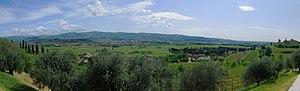
Vue panoramique de la colline de Castelrotto (San Pietro in Cariano Valpolicella VR ITALIE) à: Pedemonte, Arbizzano, Cengia, Campagnole, Quar, Montericco - villa palladienne Renaissance dans la distance de la Renaissance du XVIe siècle vénitien AD - Olive (Olea europaea) - vignes de variétés: Corvina Rondinella Molinara Corvinone Dindarella Oseleta Croatina - un matin en Avril 2014 Printemps - amplitude d'environ 180 ° photo panoramique en combinant environ 5 ou 6 photo avec Hugin pour les Mamme della Valpolicella (Mamans de la Valpolicella, contre la surconstruction et la spéculation de Valpolicella) - photographe Paolo Villa - Pentax K-5 II - objectif Tamron SP AF 17-50mm F2, 8
Le Valpolicella est un vin italien sec de la région de Vénétie doté d'une appellation DOC depuis le 27 décembre 1990. Seuls ont droit à la DOC les vins rouges récoltés à l'intérieur de l'aire de production définie par le décret.
San Pietro in Cariano est une commune de la province de Vérone dans la Vénétie en Italie.